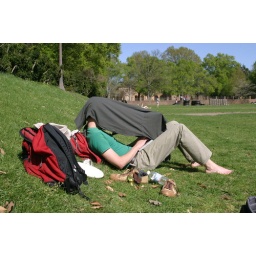
Andrew attempting to see the laptop screen a little bit better in full sunken gardens april sun.